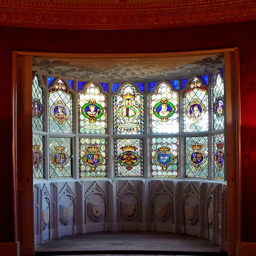
window : round drawing room began work .